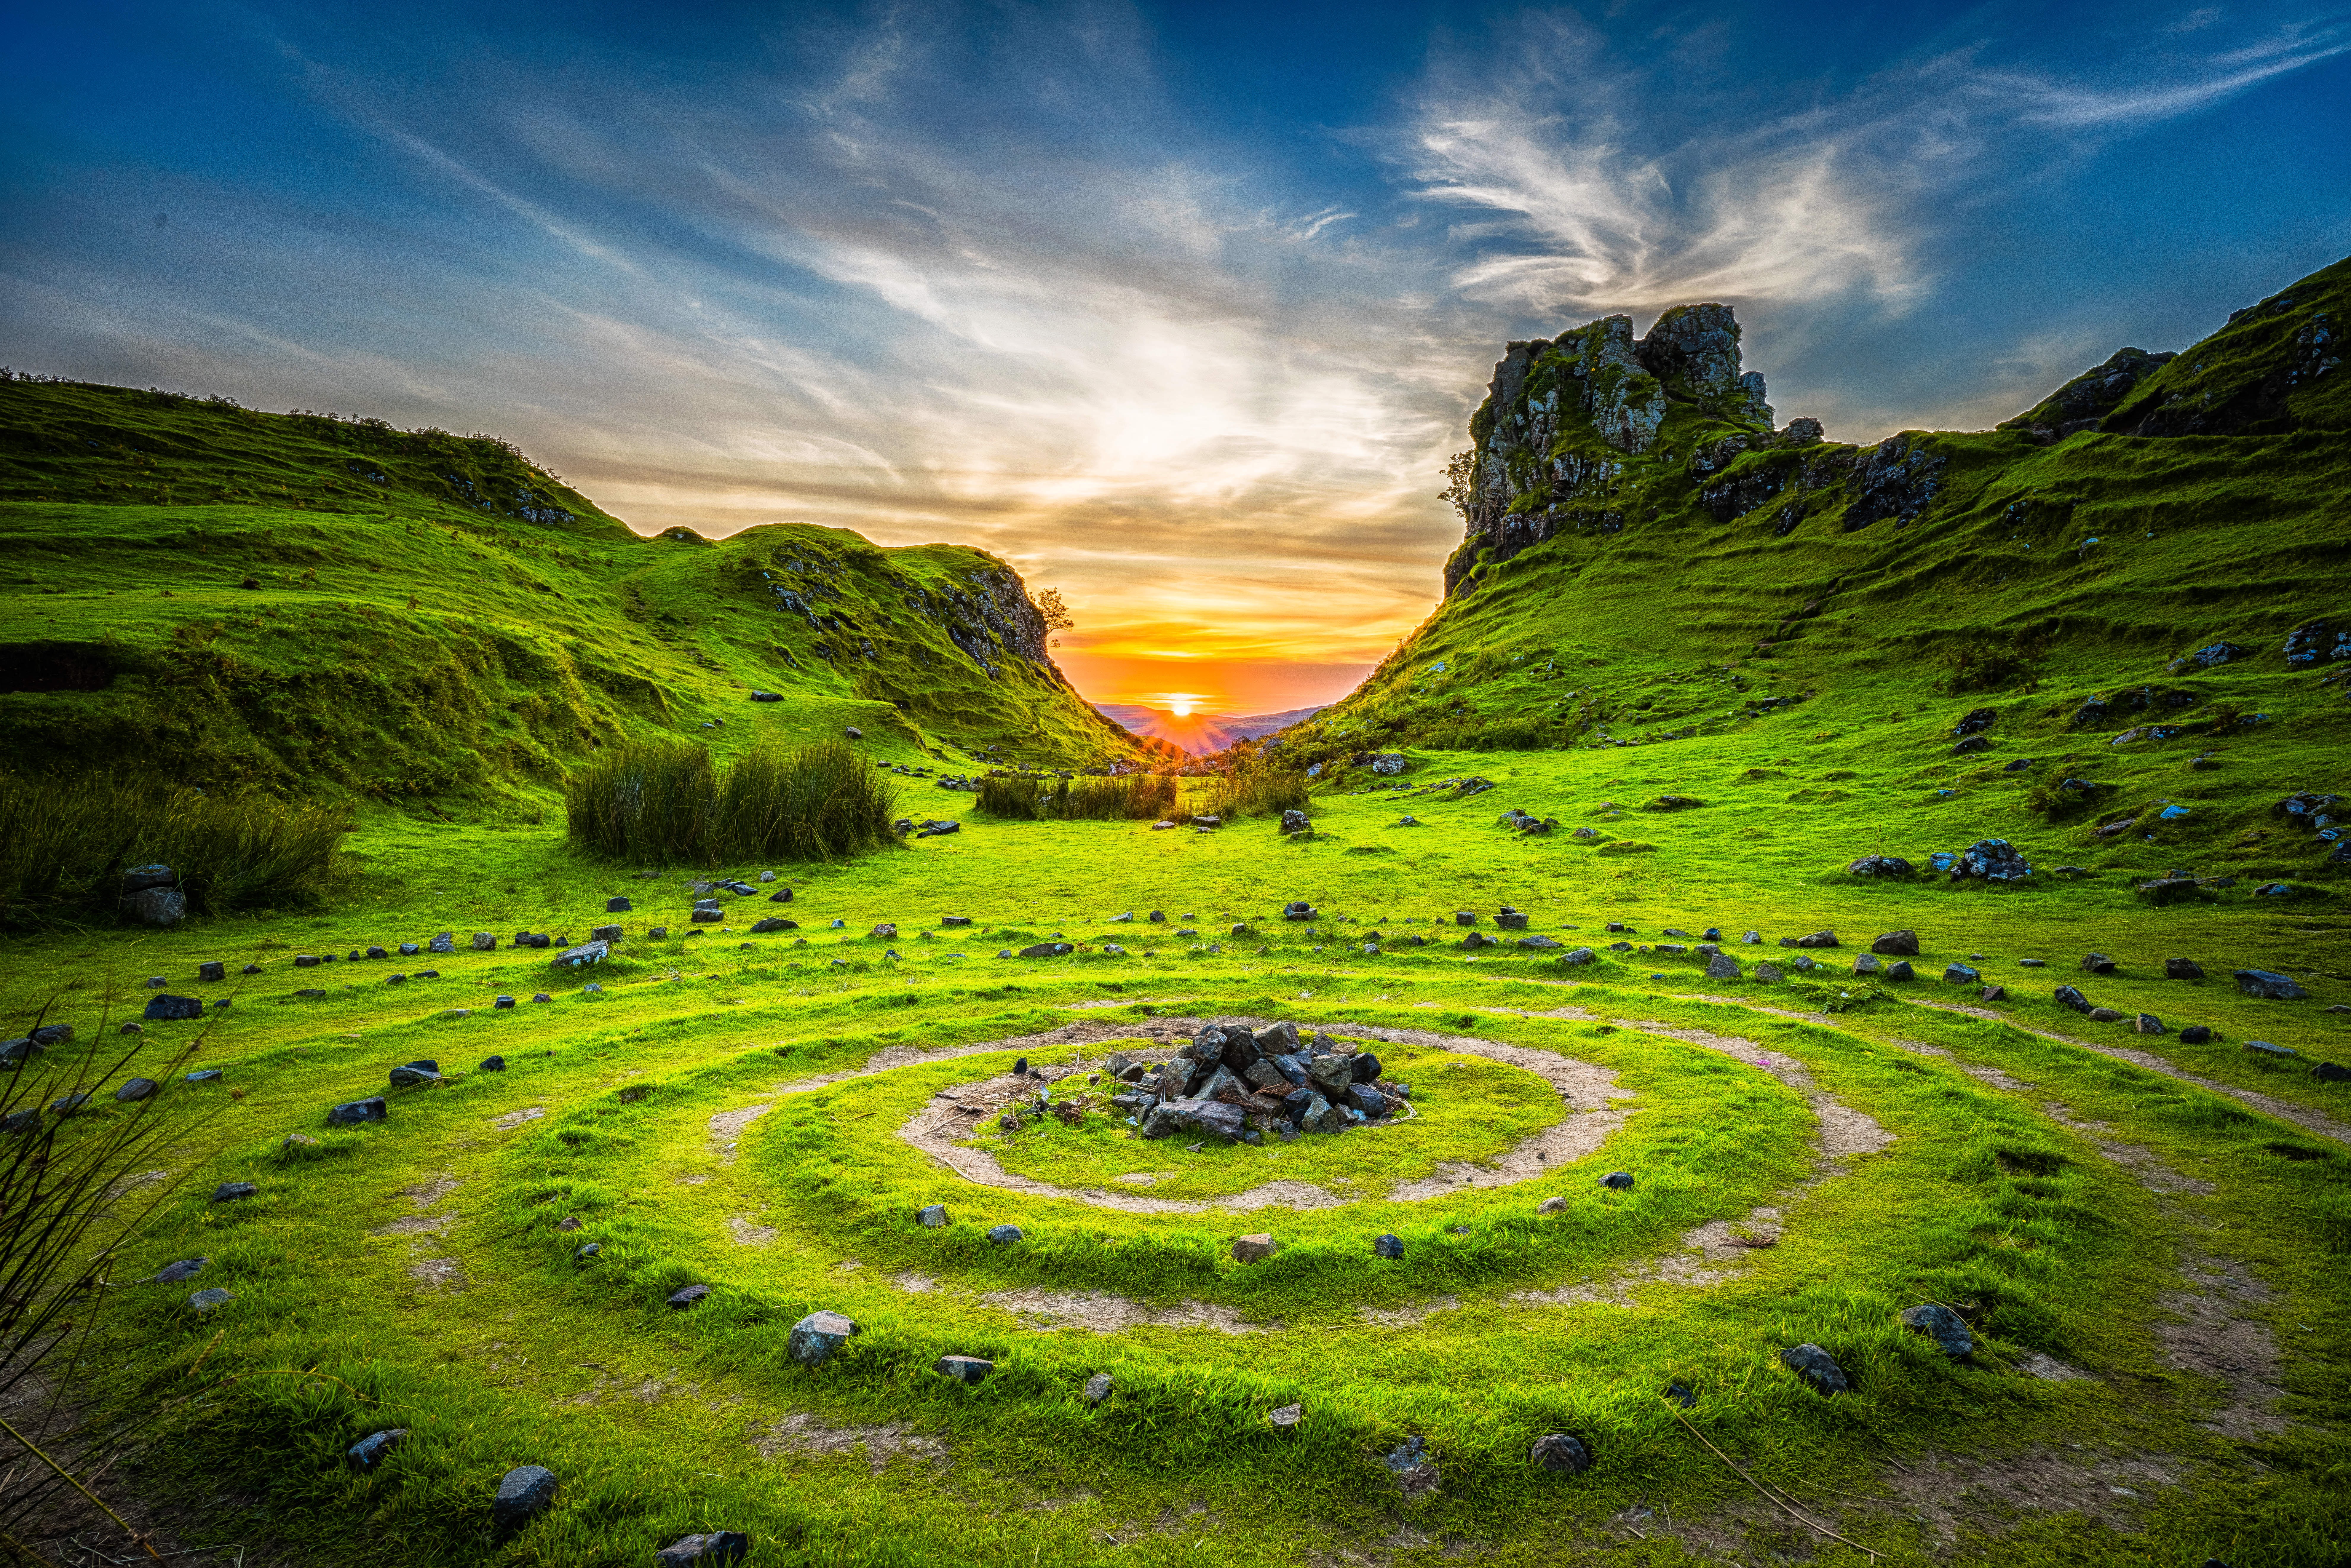
landscape, nature, grass, mountain, sky, field, lawn, meadow, sunlight, hill, flower, dawn, valley, dusk, green, scenic, agriculture, plain, outdoors, clouds, terrace, grassland, plateau, rural area, landform, paddy field, geographical feature, computer wallpaper